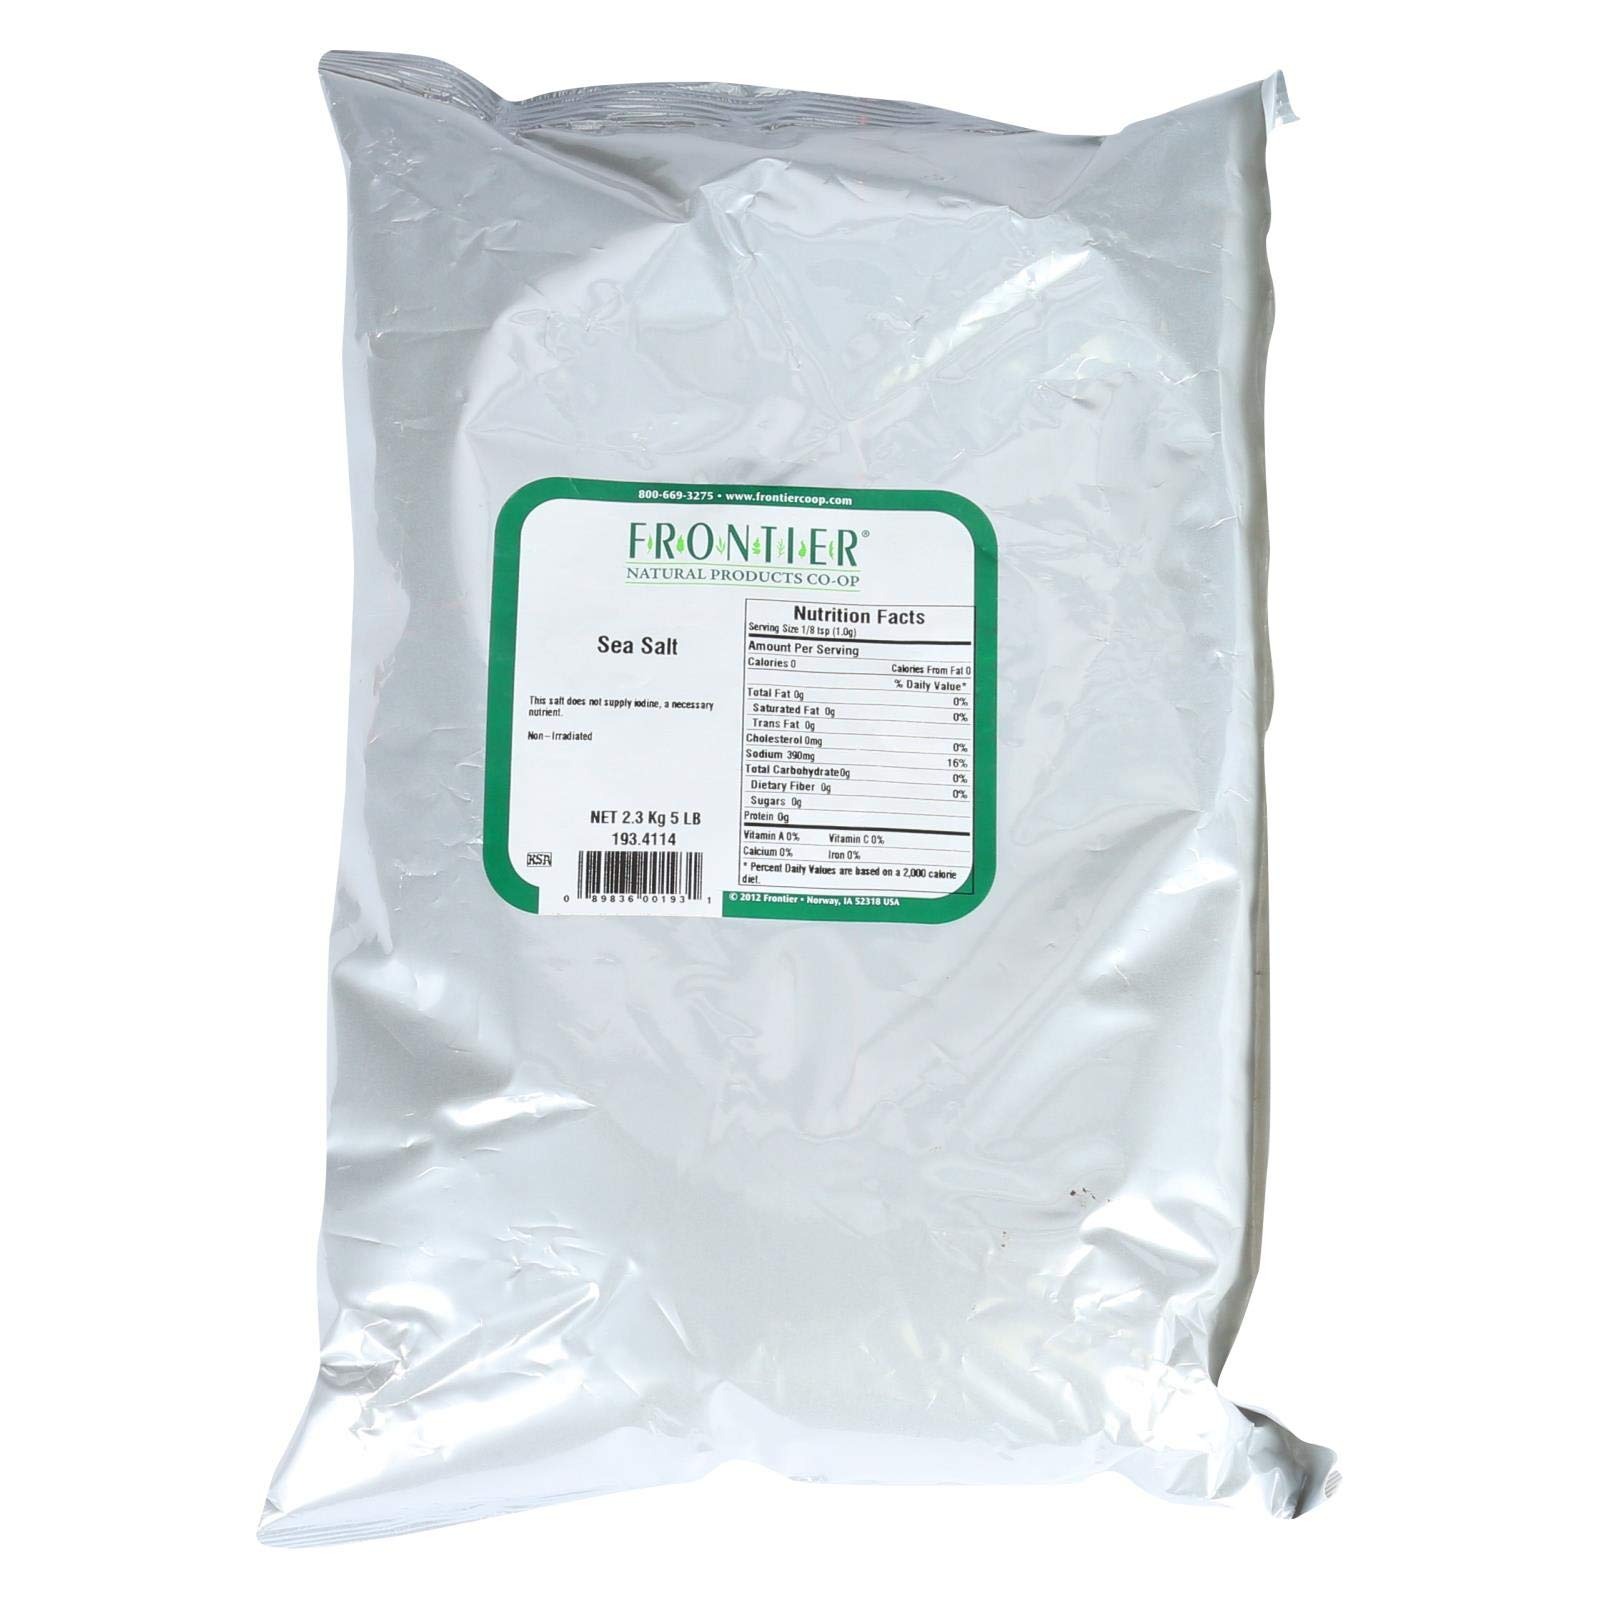
Item Name: Sea Salt, Table Grind , 5 lb ( Multi-Pack)5
Value: 80.0
Unit: Ounce

Price: 33.49